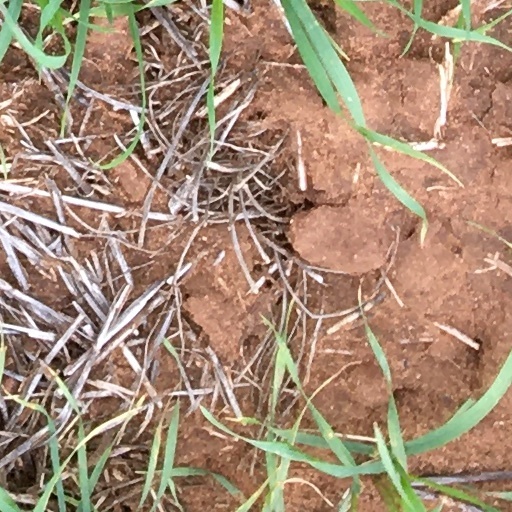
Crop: wheat